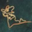
Label: worm